Bodyboarding

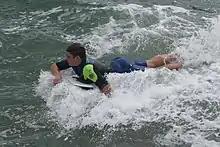
A boy riding a boogie board

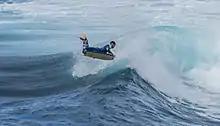
Bodyboarder at Playa del Confital doing an air reverse exit

The bodyboard differs from a surfboard in that it is much shorter (typically in length) and made out of different types of foam. The modern board consists of a foam 'core' encapsulated by a plastic bottom, a softer foam top known as the deck, and softer foam sides known as the rails. The core is made of dow/polyethylene, arcel, polystyrene, or Polypro/polypropylene. The bottom is made of Surlyn, HDPE or Bixby. The deck is made of 8LB or CrossLink. Each type of foam core, deck, or bottom material gives a bodyboard a different amount of flex and control. Speed from the bottom turn is increased when a bodyboarder bottom turns and the board flexes and recoils, releasing energy. If the board flexes too little or too easily, speed is lost. Dow (polyethylene) cores are best suited to cooler waters as they can be too flexible in warm water. Arcel and Polypro (polypropylene) cores are best suited for warmer waters due to their increased overall stiffness.